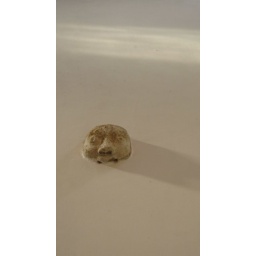
face in the clouds